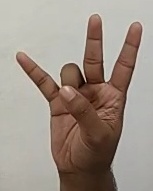
ASL sign: 7